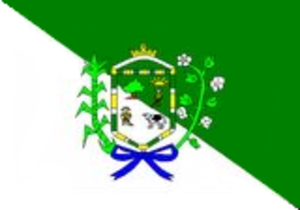
Belém est une ville brésilienne de l'intérieur de l'État de la Paraíba. Elle se situe par une latitude de 6° 44′ 49″ sud et par une longitude de 35° 31′ 08″ ouest, à une altitude de 149 mètres. Sa population était estimée à 17 173 habitants en 2007. La municipalité s'étend sur 100 km².